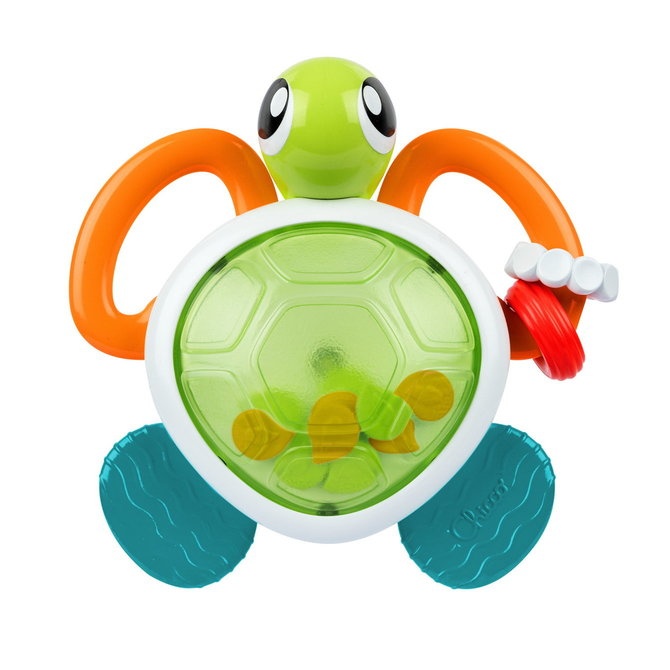
Дрънкалка- Костенурка
Дрънкалка- Костенурка
Brand: Chicco Toys
Category: Baby & Toddler > Baby Toys & Activity Equipment > Baby Activity Toys > Teething Toys